Constellation (schooner)

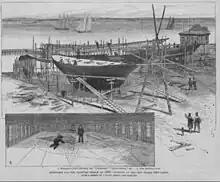
"Constellation" being constructed alongside "Tomahawk" at Piepgras Shipyard

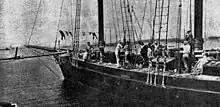
"Constellation" being fitting out at Piepgras yard

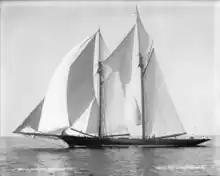

"Constellation" one of the first large yachts built with a steel hull, and designed with a revolutionary feature where the centerboard did not rise above the cabin floor. She measured long overall, long at the waterline, with a beam, and a draft of about . The top mast was from the waterline. She was and , with a draft. The original main boom was over long.